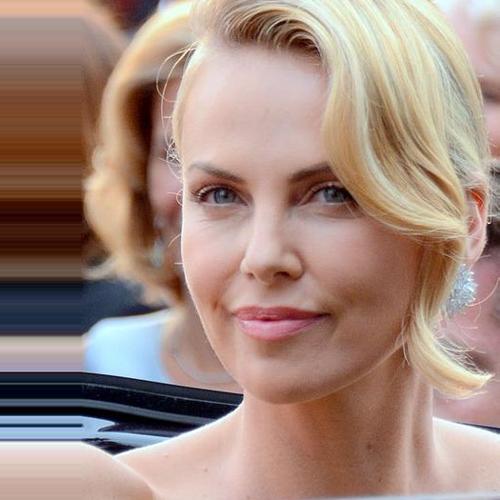
Age: 39